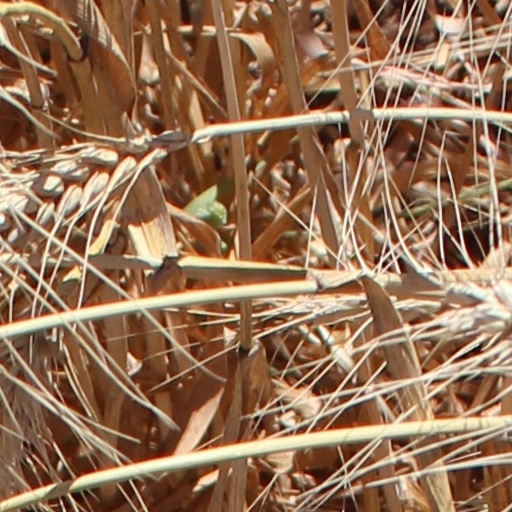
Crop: wheat